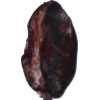
Label: carambola